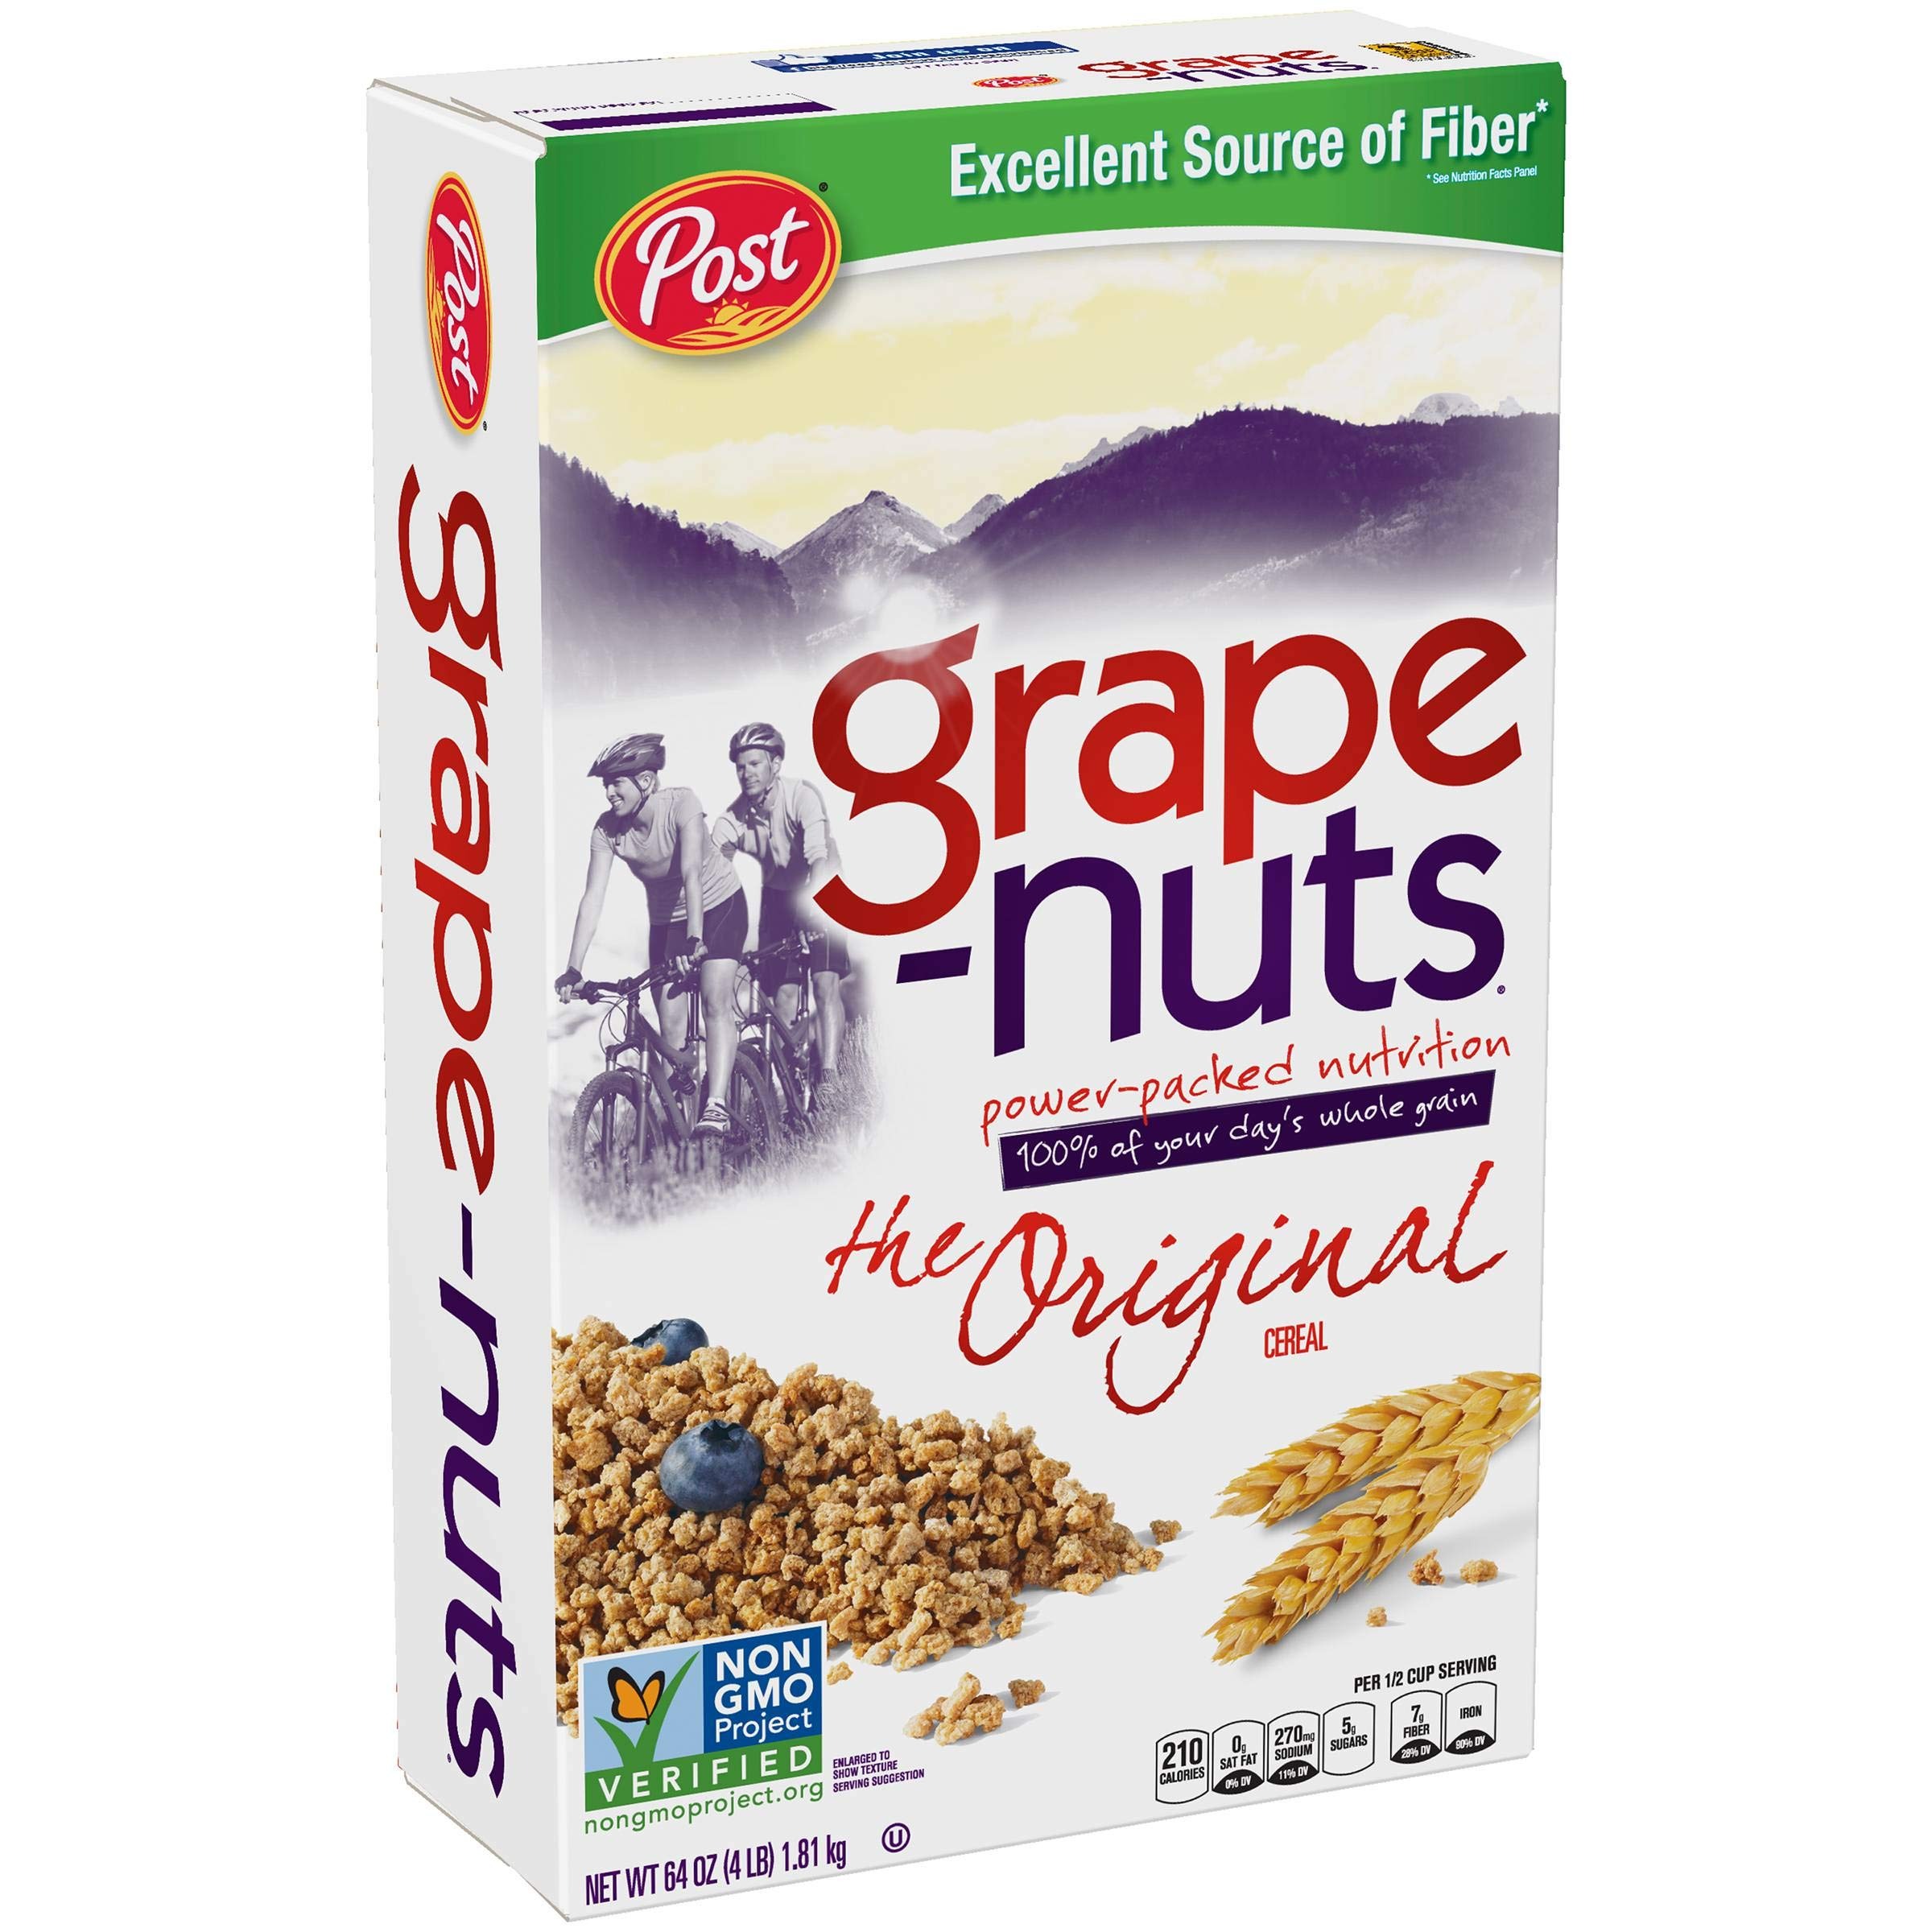
Item Name: Post Grape-Nuts Cereal, 64-Ounce Box
Value: 512.0
Unit: Ounce

Price: 14.99